Combermere Abbey

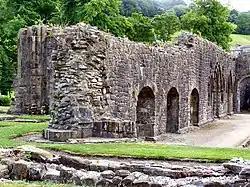
Ruins of the daughter abbey, Whalley, which Combermere occupied in 1365

The Black Death pandemic of 1348–49 is likely to have affected Combermere. The abbey's numbers are known for the first time in 1379, when there were nine monks, plus the abbot. Discipline appears to have broken down and the abbey had an unsavoury reputation, which it retained up until its dissolution. One monk was accused of theft in 1385, and later described as being "vagabond, apostate and obdurate". In 1414, Abbot William Plymouth was accused of forging gold coins; he had been demoted by 1418. There seem to have been internal power struggles around this time: two monks, Roger Hoggeson of Holyhurst and Richard Tenche of Lodmore, were accused of various crimes, including forcibly taking over the abbey and making off with books worth £100; although the two were acquitted, Hoggeson and another monk were later outlawed. In 1520, a monk was murdered by a servant of Abbot Christopher Walley; the prior was accused of covering up the murder and sheltering the murderer, because of the abbey's "evil name for using of misrule."